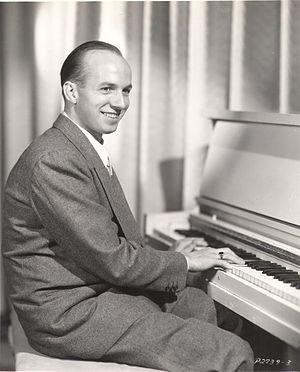
Jimmy Van Heusen, de son vrai nom Edward Chester Babcock, est un compositeur américain né le 26 janvier 1913 à Syracuse, dans l'État de New York et mort le 6 février 1990 à Rancho Mirage en Californie. Composant pour le cinéma et la télévision, il a gagné quatre Oscars de la meilleure chanson et un Emmy Award.
Edgar DeLange Moss, dit Eddie DeLange est un auteur compositeur américain de chansons de jazz, auteur de certains des standards de jazz les plus populaires. Parmi les artistes célèbres qui ont enregistré certaines des chansons de DeLange, citons Glenn Miller, Frank Sinatra, Ella Fitzgerald, Louis Armstrong, Nat King Cole, Duke Ellington et Benny Goodman.